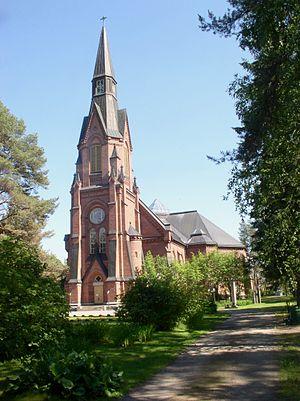
Cet article recense les églises évangéliques-luthériennes de Finlande.
Rantasalmi est une municipalité de l'Est de la Finlande, dans la région de Savonie du Sud et la province de Finlande orientale.